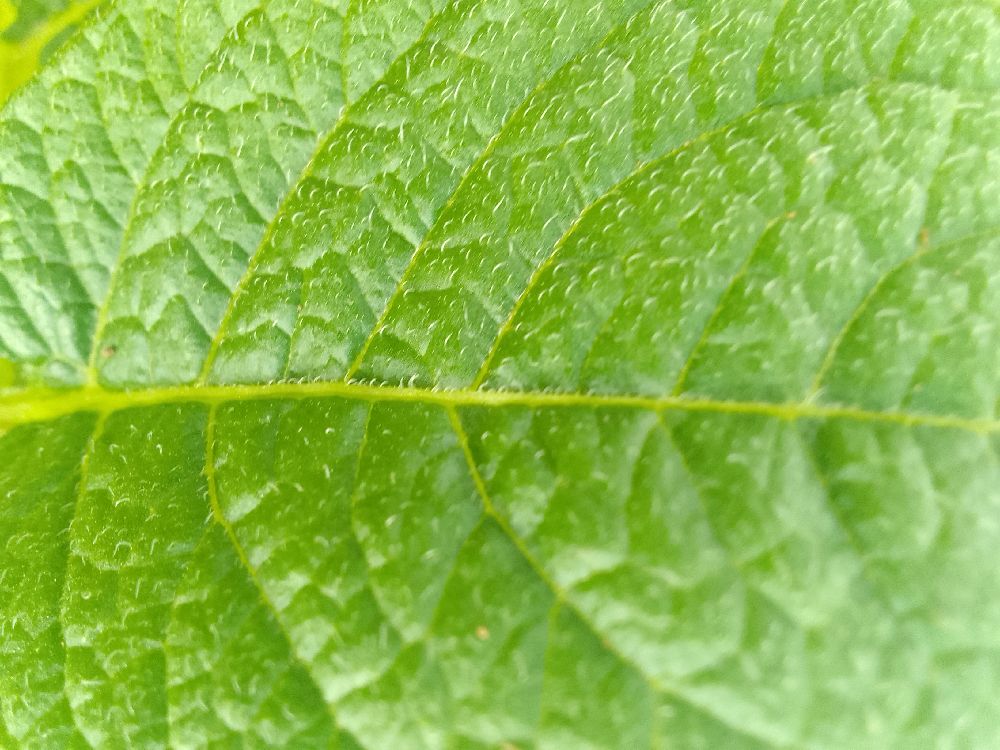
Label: Healthy